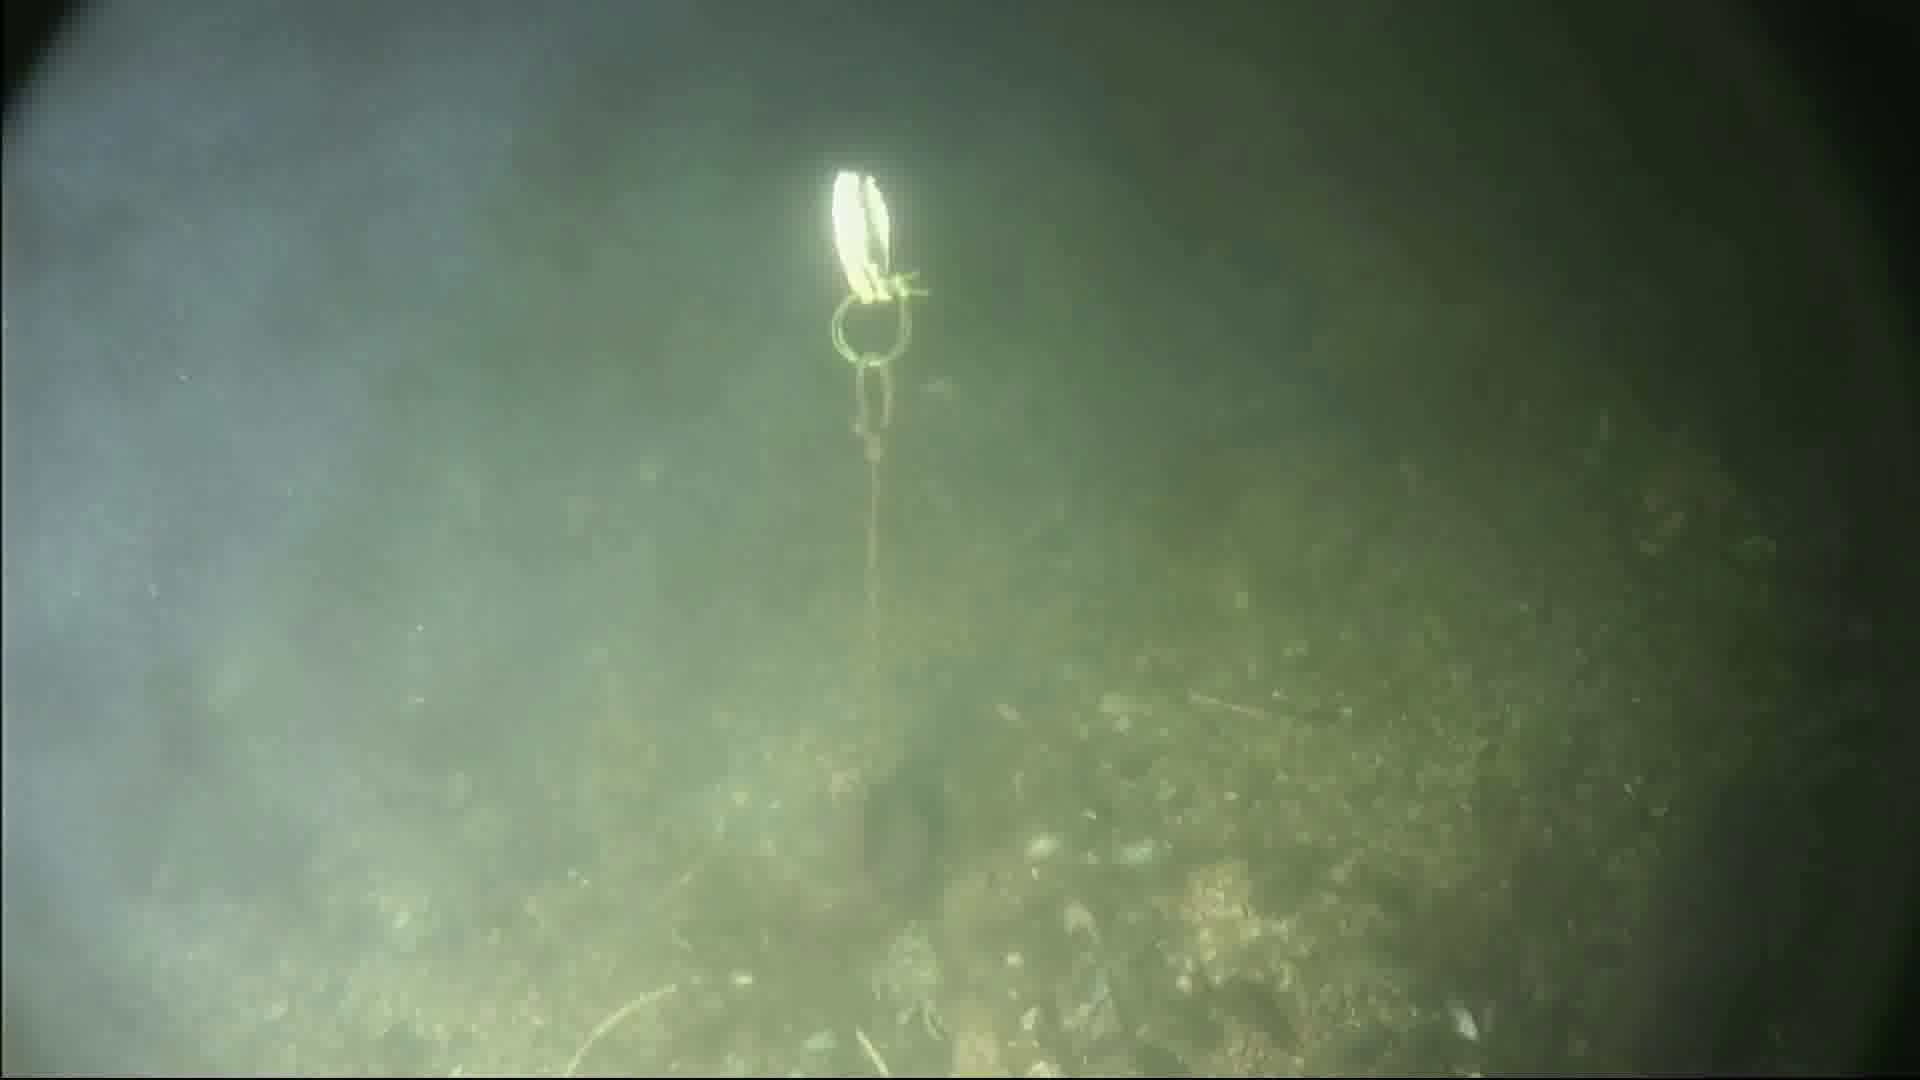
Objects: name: crab